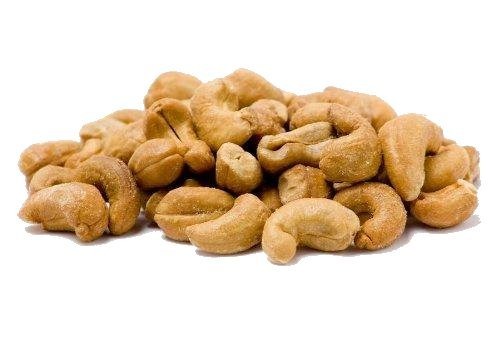
Item Name: Gourmet Roasted Unsalted Cashews by Its Delish, 10 lbs bulk
Bullet Point 1: DELICIOUS Cashew Nuts Perfectly Roasted wit No Salt Added
Bullet Point 2: VALUE SIZE Ten Pounds (160 Oz) Bulk bag Its Delish brand
Bullet Point 3: TASTE & HEALTH Fresh, tasty and healthy, rich source of minerals and vitamins
Bullet Point 4: STOCK UP Delicious nuts for any use, for baking, snacking or whatever the occasion
Bullet Point 5: QUALITY Certified Kosher OU Packed in the USA 100% All Natural
Product Description: Great tasting fresh cashews unsalted but roasted to perfection. Grab some for your home, office and travel for a tasty, crunchy and filling snack. We also have these in raw as well as in a mixed nuts and trail mix variety. Enjoy!<p></p>It’s Delish! founded in 1992 located in North Hollywood, California is a busy company producing a wide variety of candy, chocolate, nuts, dried fruit, and spices. See for yourself why so many people choose It’s Delish! over similar brands. Like our motto, "gourmet food without the gourmet price", we offer the highest quality products at the lowest prices. <p></p> It’s Delish! prides itself on the four pillars that are at the foundation of everything we do. Innovation Quality Value Service
Value: 16.0
Unit: Ounce

Price: 94.77